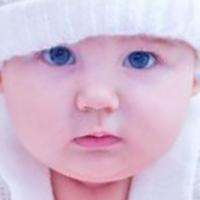
Age group: age 01-10